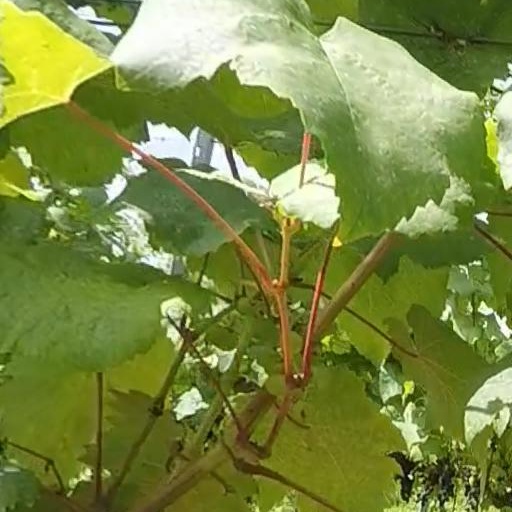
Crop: grape